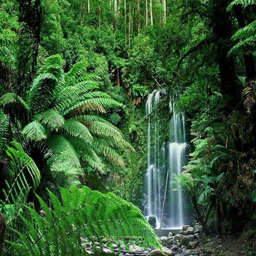
i share with you the beauty of rainforest in this photo gallery .